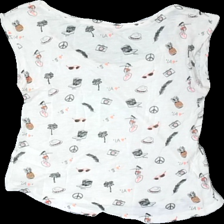
View: back
Type: T-shirt
Category: Ladies
Brand: Not in the list
Brand text on label: review
Colors: Beige, Black, Orange
Material: 100% viscose
Pattern: Other
Cut: Regular
Size: XS
Season: All
Holes: Major
Damage location: middle center
Damage 2 location: bottom right
Damage 3: hål
Damage 3 location: bottom center
Price range: <50
Recommended usage: Export
Description: beige t-shirt med olika symboler på, hål bak